MV Gwendoline Steers

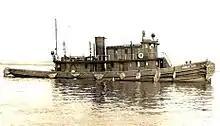
Note second decking was removed. Otherwise tug hull and lower house remained largely the same

The tug was sold by the Navy on September 15, 1930, to a New England interest, and the vessel appears on the Merchant Registry in 1932 as the "Melrose" of Boston, MA. At that time, her 240 HP steam engine was removed along with the tall steam smoke stack, and she was re-engined with a 640 HP diesel motor and new shorter smoke stack.